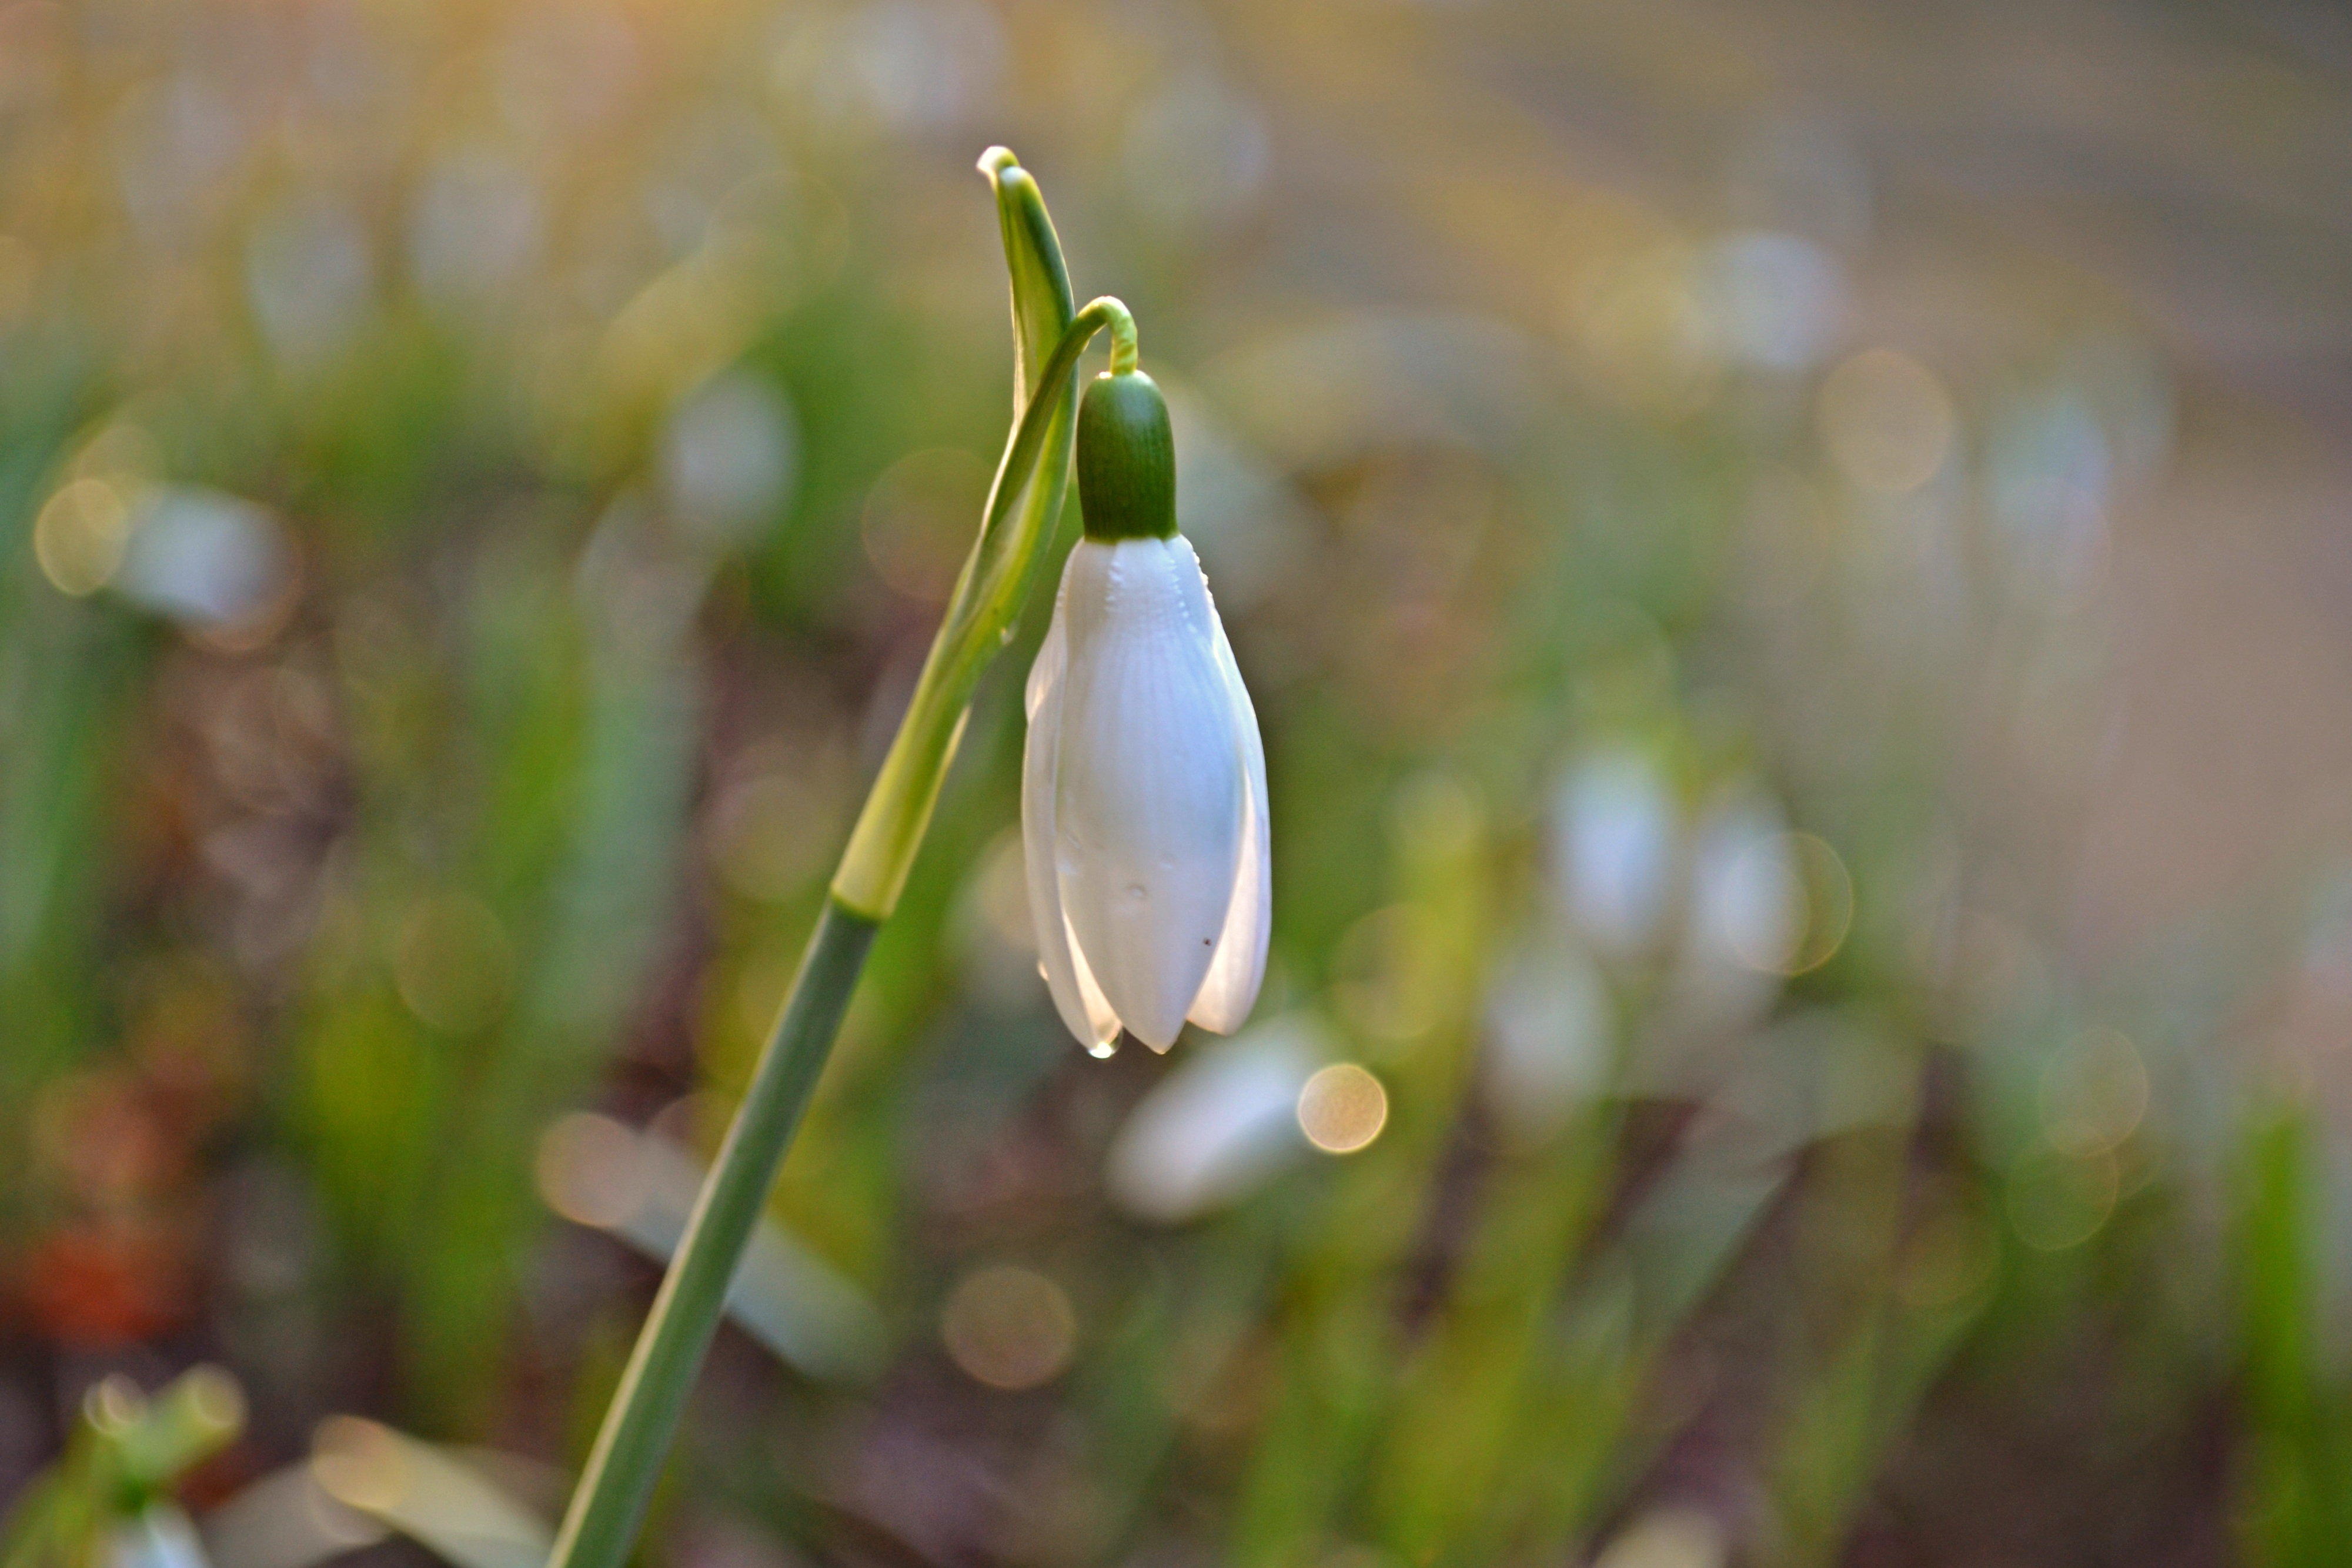
nature, grass, winter, dew, bokeh, plant, leaf, flower, spring, green, garden, flora, flowers, close up, petals, snowdrop, snowdrops, moisture, galanthus, macro photography, white flowers, flowering plant, plant stem, land plant